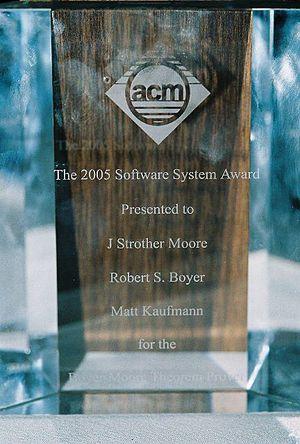
Le prix ACM Software System ou ACM Software System Award, est attribué tous les ans depuis 1983 à une institution ou à une ou plusieurs personnes sélectionnée pour le développement d'un logiciel ayant eu une influence sur le long terme, qui s'est traduite par des contributions conceptuelles, commerciales, ou les deux. La récompense est décernée par l’Association for Computing Machinery. Elle est dotée d'un montant de 35 000 $. Le soutien financier est fourni par IBM.